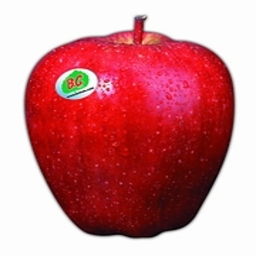
Label: Apple